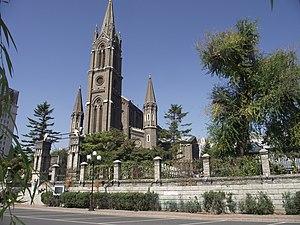
Pierre-Marie-François Lalouyer, né le 12 mars 1850 à Acigné dans le diocèse de Rennes et mort le 17 février 1923 à Kirin en Mandchourie, est un missionnaire français qui fut évêque en Mandchourie.
Auguste Ernest Désiré Marie Gaspais, né le 22 avril 1884 à Saint-Brieuc-de-Mauron dans le diocèse de Vannes et mort le 21 octobre 1952 au château de la Motte à Seysses, est un missionnaire français qui fut évêque en Mandchourie. C'est lui qui par sa situation vis-à-vis du gouvernement du Mandchoukouo est à l'origine de la fin de la querelle des rites qui avait été tranchée en 1742 par Benoît XIV.